Bankers' Toadies incident

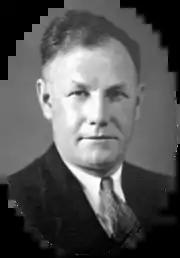
Social Credit whip Joseph Unwin was implicated in the affair and ultimately imprisoned for three months.

The Bankers' Toadies incident occurred in 1937 in the Canadian province of Alberta when a pamphlet advocating the "extermination" of nine men identified as "Bankers' Toadies" (in other words, servants of bank owners) was distributed to Members of the Legislative Assembly (MLAs). The men were opponents of the Social Credit government of Premier William Aberhart, which had been elected on a promise of giving Albertans monthly dividends; Aberhart blamed the banking system for his failure to follow through on this pledge.